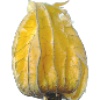
Label: physalis_with_husk